Salmon River (New York)

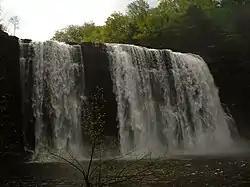
Salmon River Falls, May 2009

The Salmon River Falls is a waterfall in Oswego County, located approximately 15 miles inland from the river's confluence with Lake Ontario and between the Salmon River's two reservoirs. It is situated within the Salmon River Falls Unique Area, managed by the New York State Department of Environmental Conservation. The falls and surrounding land was owned by the Niagara Mohawk power company prior to 1993, when ownership was transferred to New York State. The area has since been improved with parking areas, wheelchair-accessible trails, and interpretive kiosks, and is a popular sightseeing destination in the region. Historically, the falls were the natural upstream limit for spawning salmon in the river prior to the construction of the Lighthouse Hill Dam.